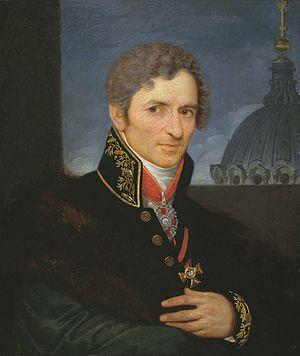
Andreï Nikiforovitch Voronikhine, né le 17 octobre 1759 dans une famille de serfs à Novoïe Oussolié et mort le 21 février 1814 à Saint-Pétersbourg, est un architecte du néoclassicisme russe, représentant majeur du style Empire russe.